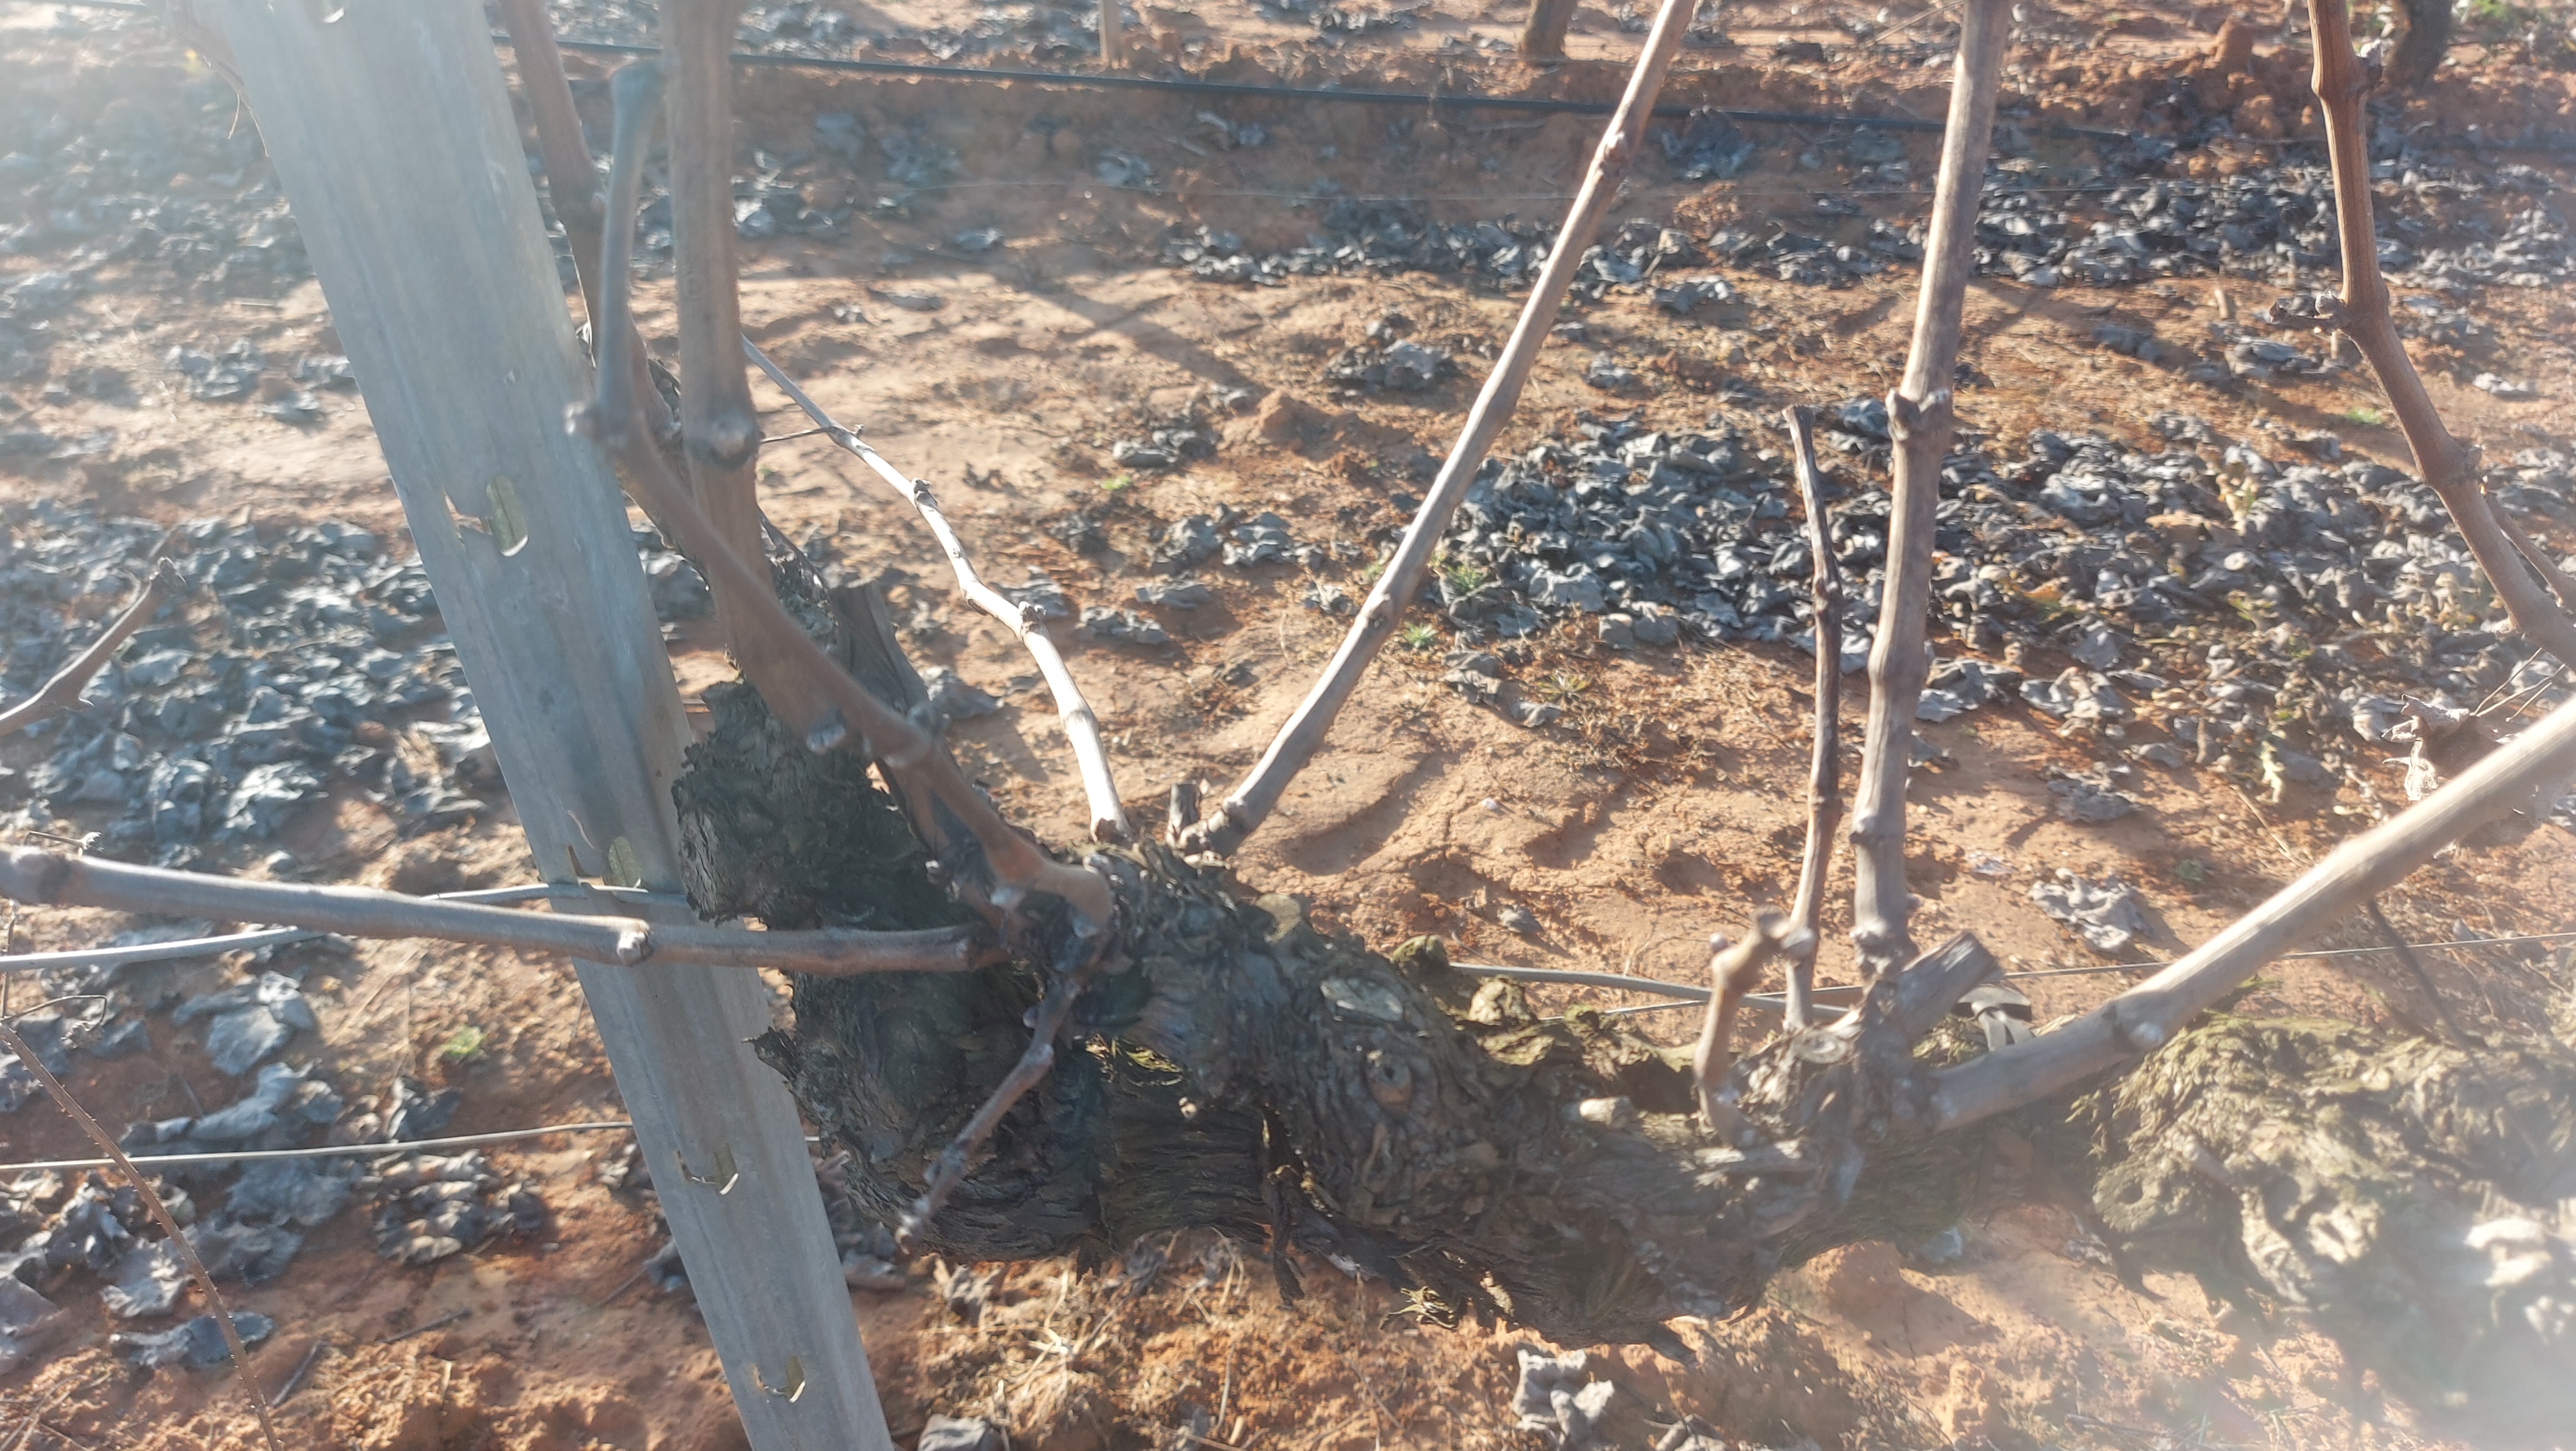
Unpruned shoots: 10
Pruned shoots: 0
Trunks: 1